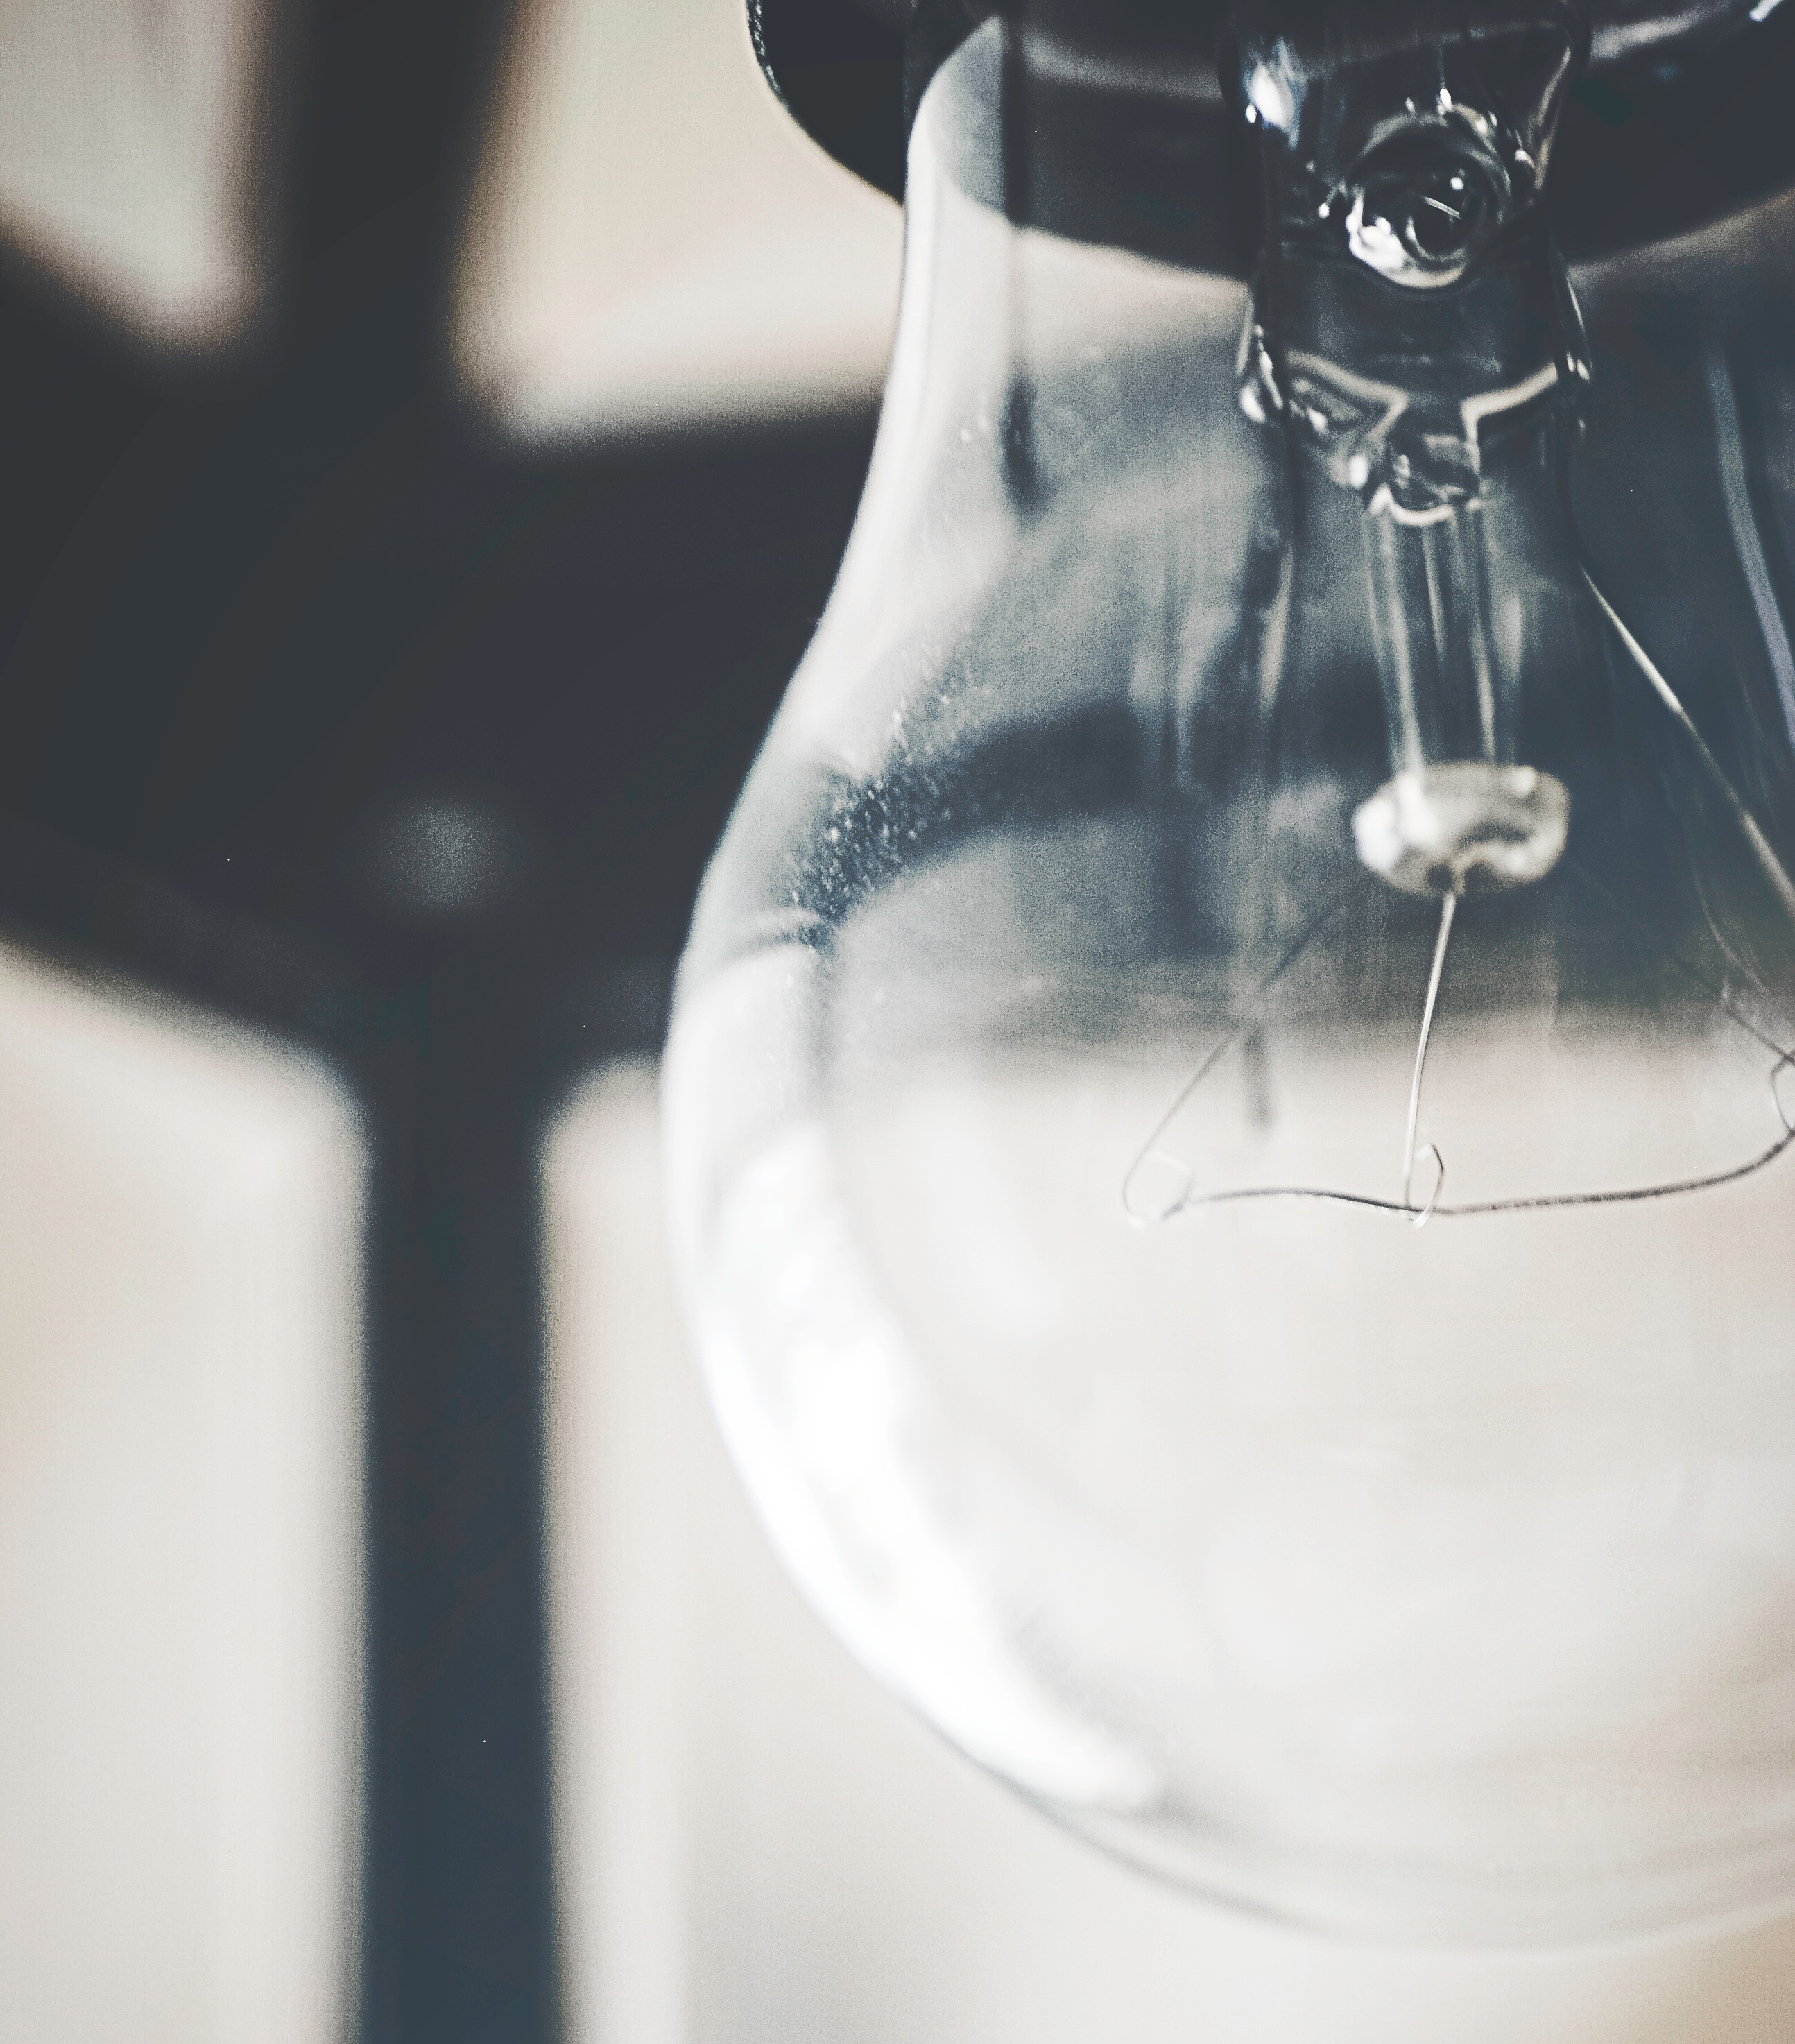
light, white, glass, drink, bottle, lighting, material, close up, wine glass, stemware, drinkware